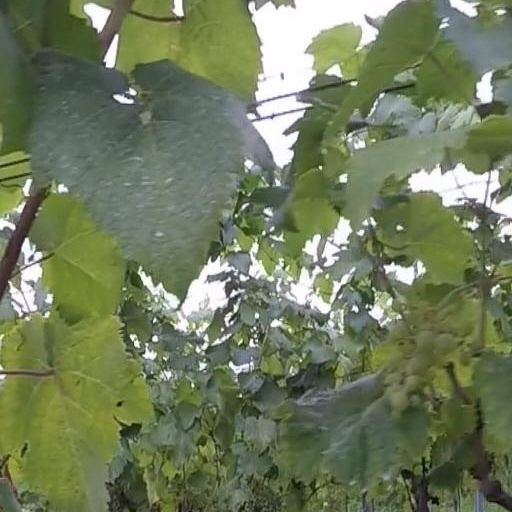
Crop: grape